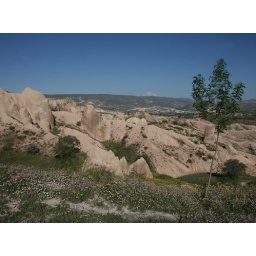
The Red Valley, home to hundreds of churches and houses in hollowed-out rock.